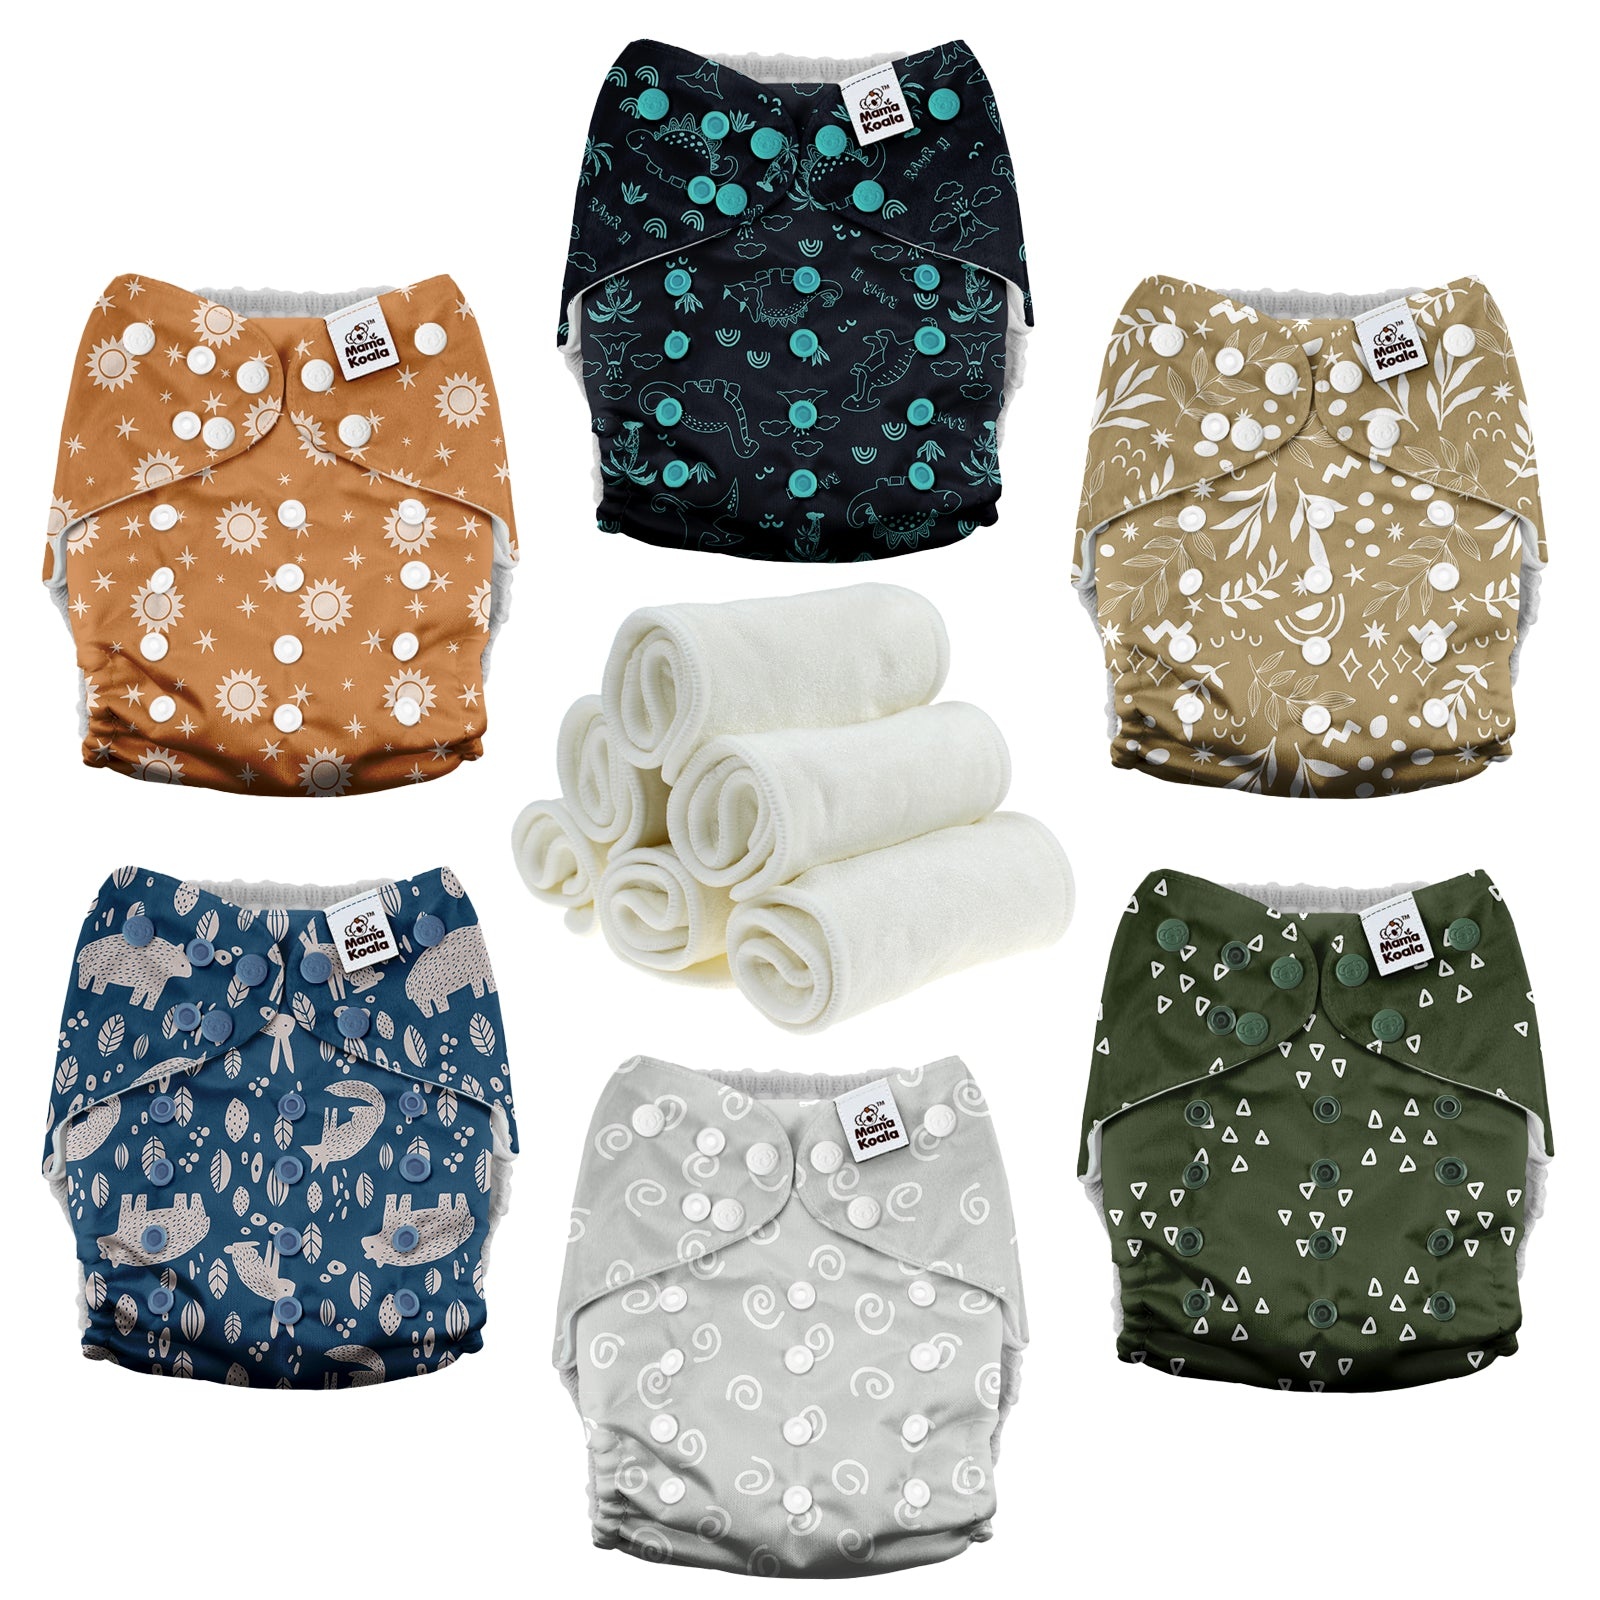
Nov PO New Pack - Mama Koala 3.0 Cloth Diapers(AWJ Lining),with 4-Layer Bamboo Microfiber Insert - MKTC844A
PACKAGE DETAILS: 6 Pack Pocket Cloth Diapers (AWJ Lining) with 6 4-Layer Bamboo Microfiber Inserts PRODUCT DESCRIPTION: Mama Koala 3.0 Pocket Diaper is easy to use, and our parent-friendly palette and prints make it easy to love! Athletic Wicking Jersey (AWJ) Interior Lining: wicks moisture away from your child's skin, keeps baby dry and cool, perfect for babies that are sensitive to warmth and wetness against their skin Hip Snap: to prevent wing droop Crossover Snaps: for newborn fit and wrap&snap feature for soiled diapers Adjustable Rise Snaps: one size (8-40lbs/4-18kg) with 3x4 rise snaps to customize for the perfect fit Tummy Panel: water-resistant belly band DIAPER INSERTS： Mama Koala 4-Layer Bamboo Inserts are designed to be stuffed into pocket diapers to absorb moisture and contain the solids. They are made from which 2 outer layers are bamboo, 2 hidden layers are microfiber, keeping your baby dry and comfortable. Microfiber is fast absorbing. And Bamboo is a natural fiber with incredible absorbency. It’s great for heavy wetters, nap time, night time or long car trips.
Brand: Wholesale Mama Koala
Category: Baby & Toddler > Diapering > Diapers > Cloth Diapers